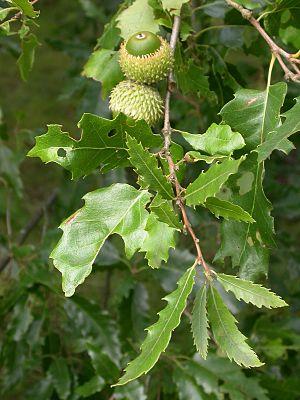
Le chêne du Liban est un arbre monoïque de la famille des Fagacées originaire d'Asie mineure. Il est peu répandu en dehors de cette zone et des arboretum où il a été importé, en France, en 1855.